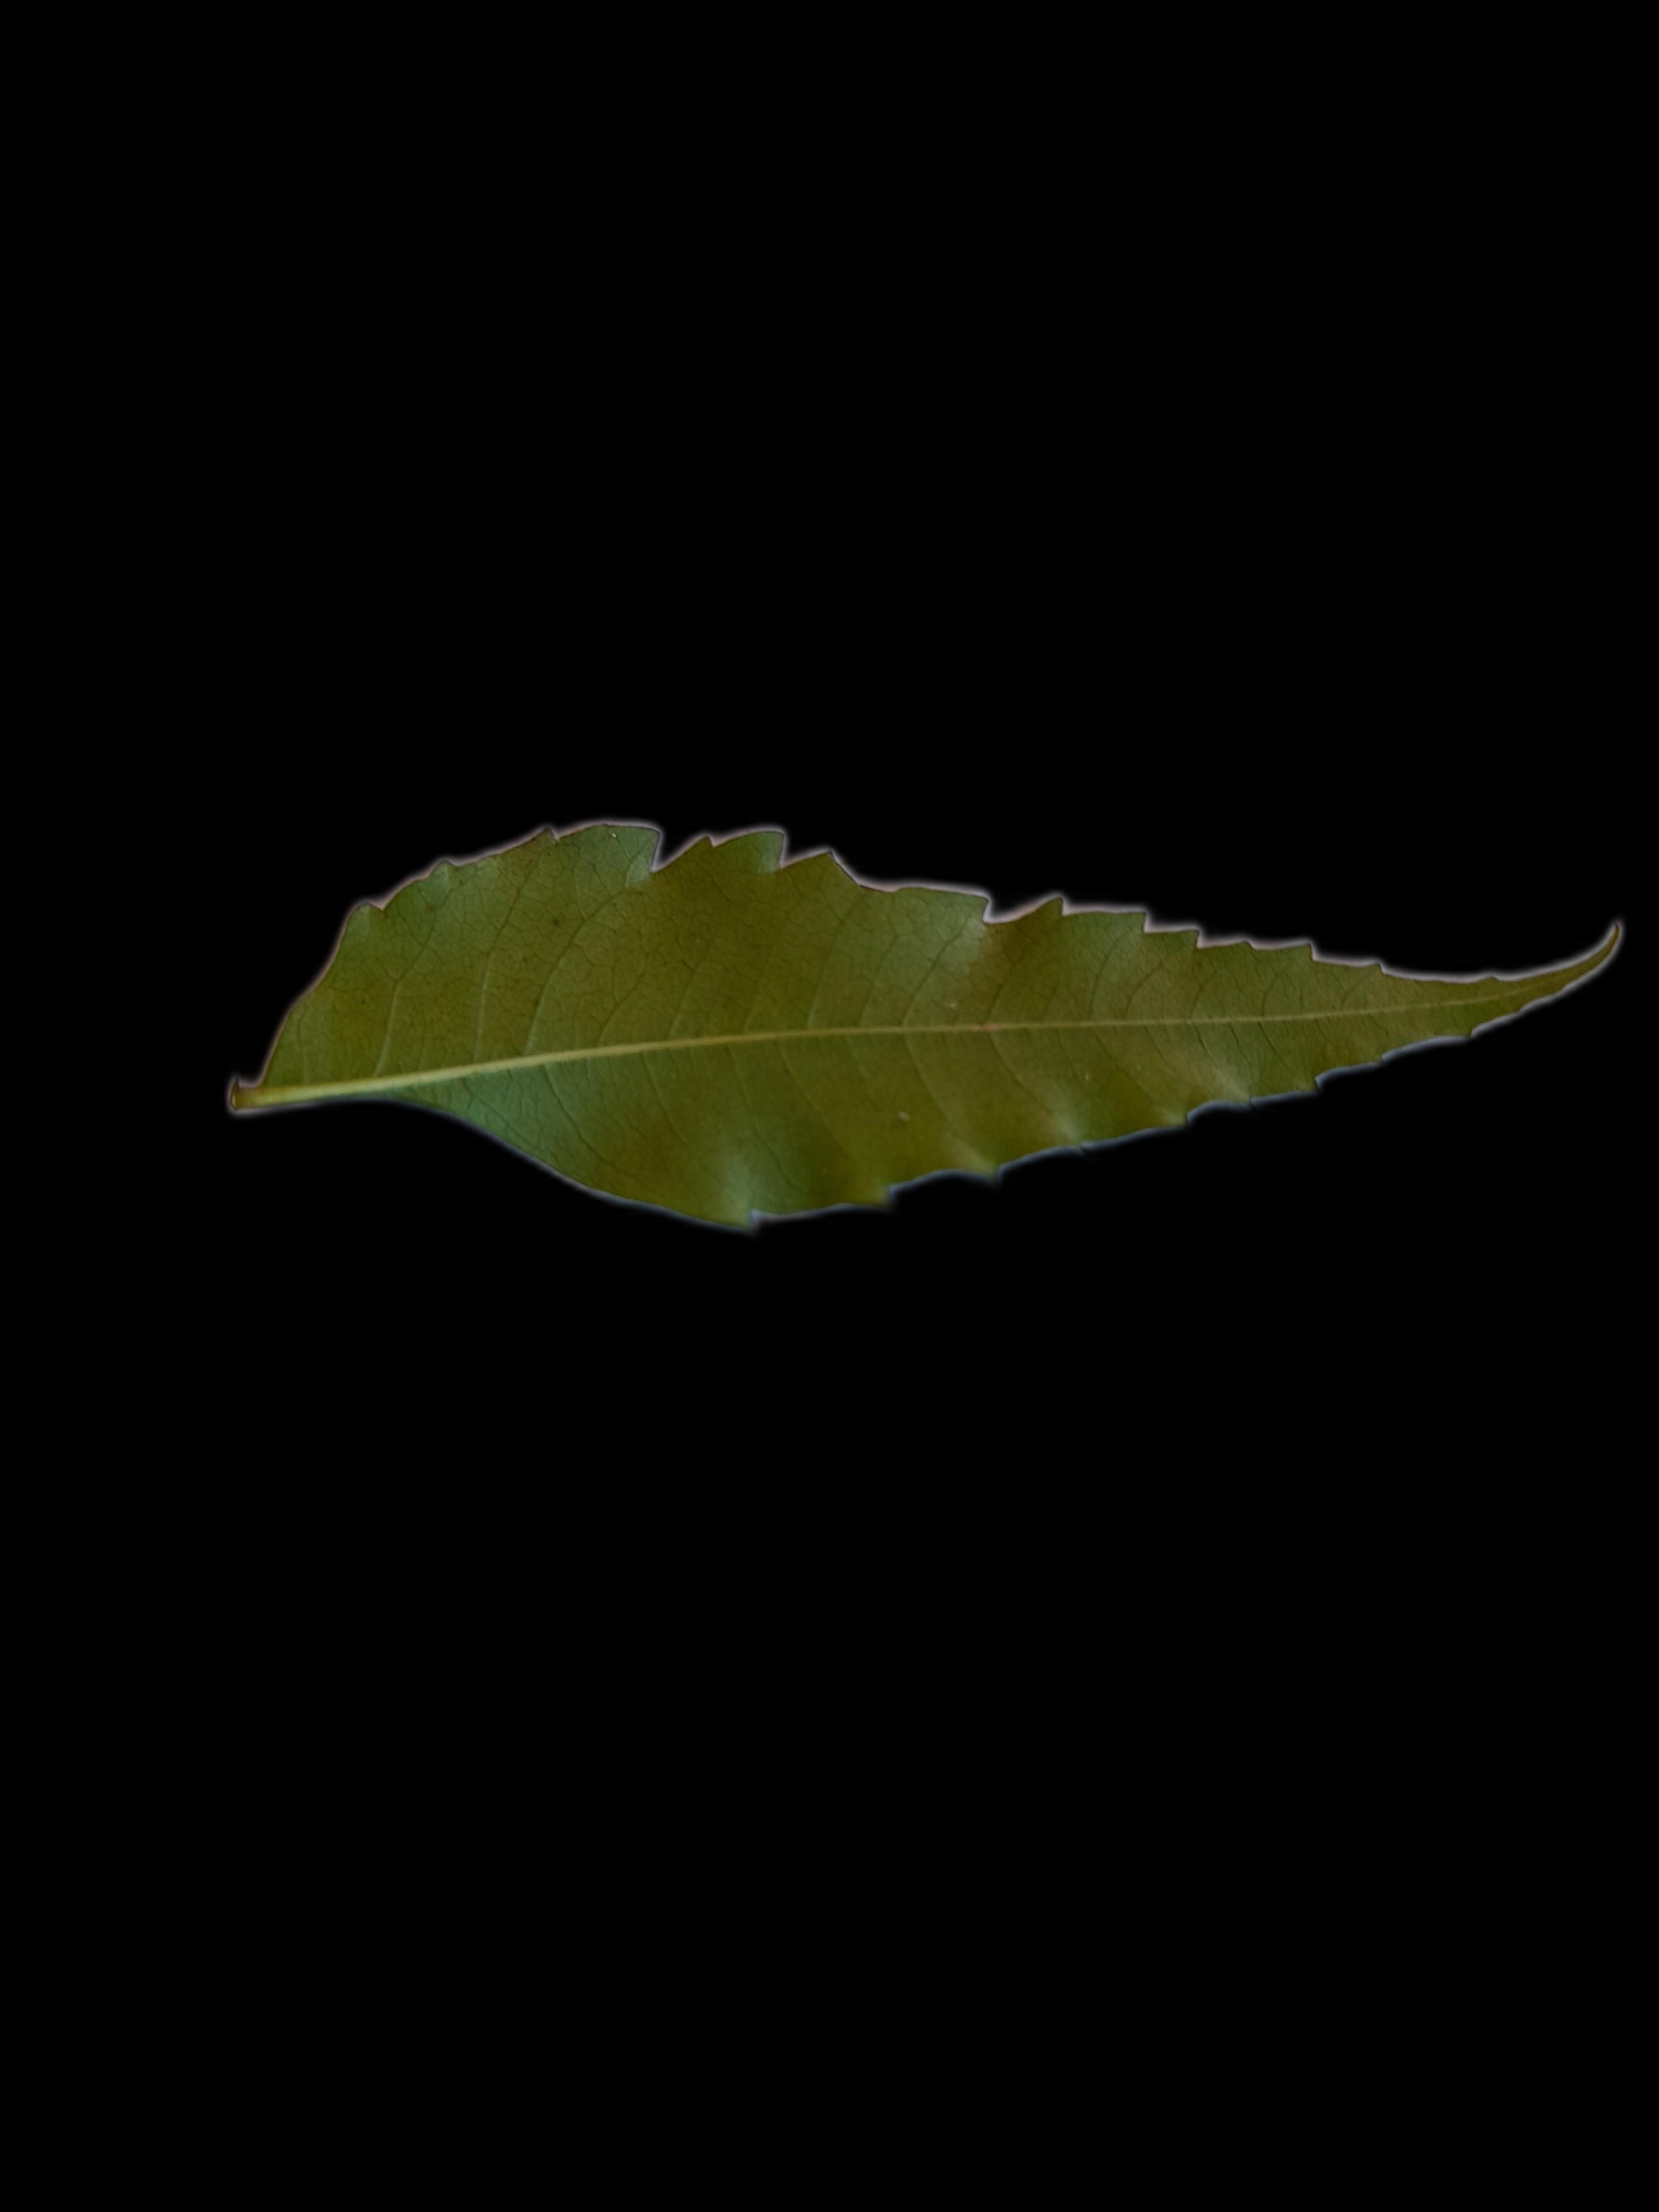
Plant: Neem